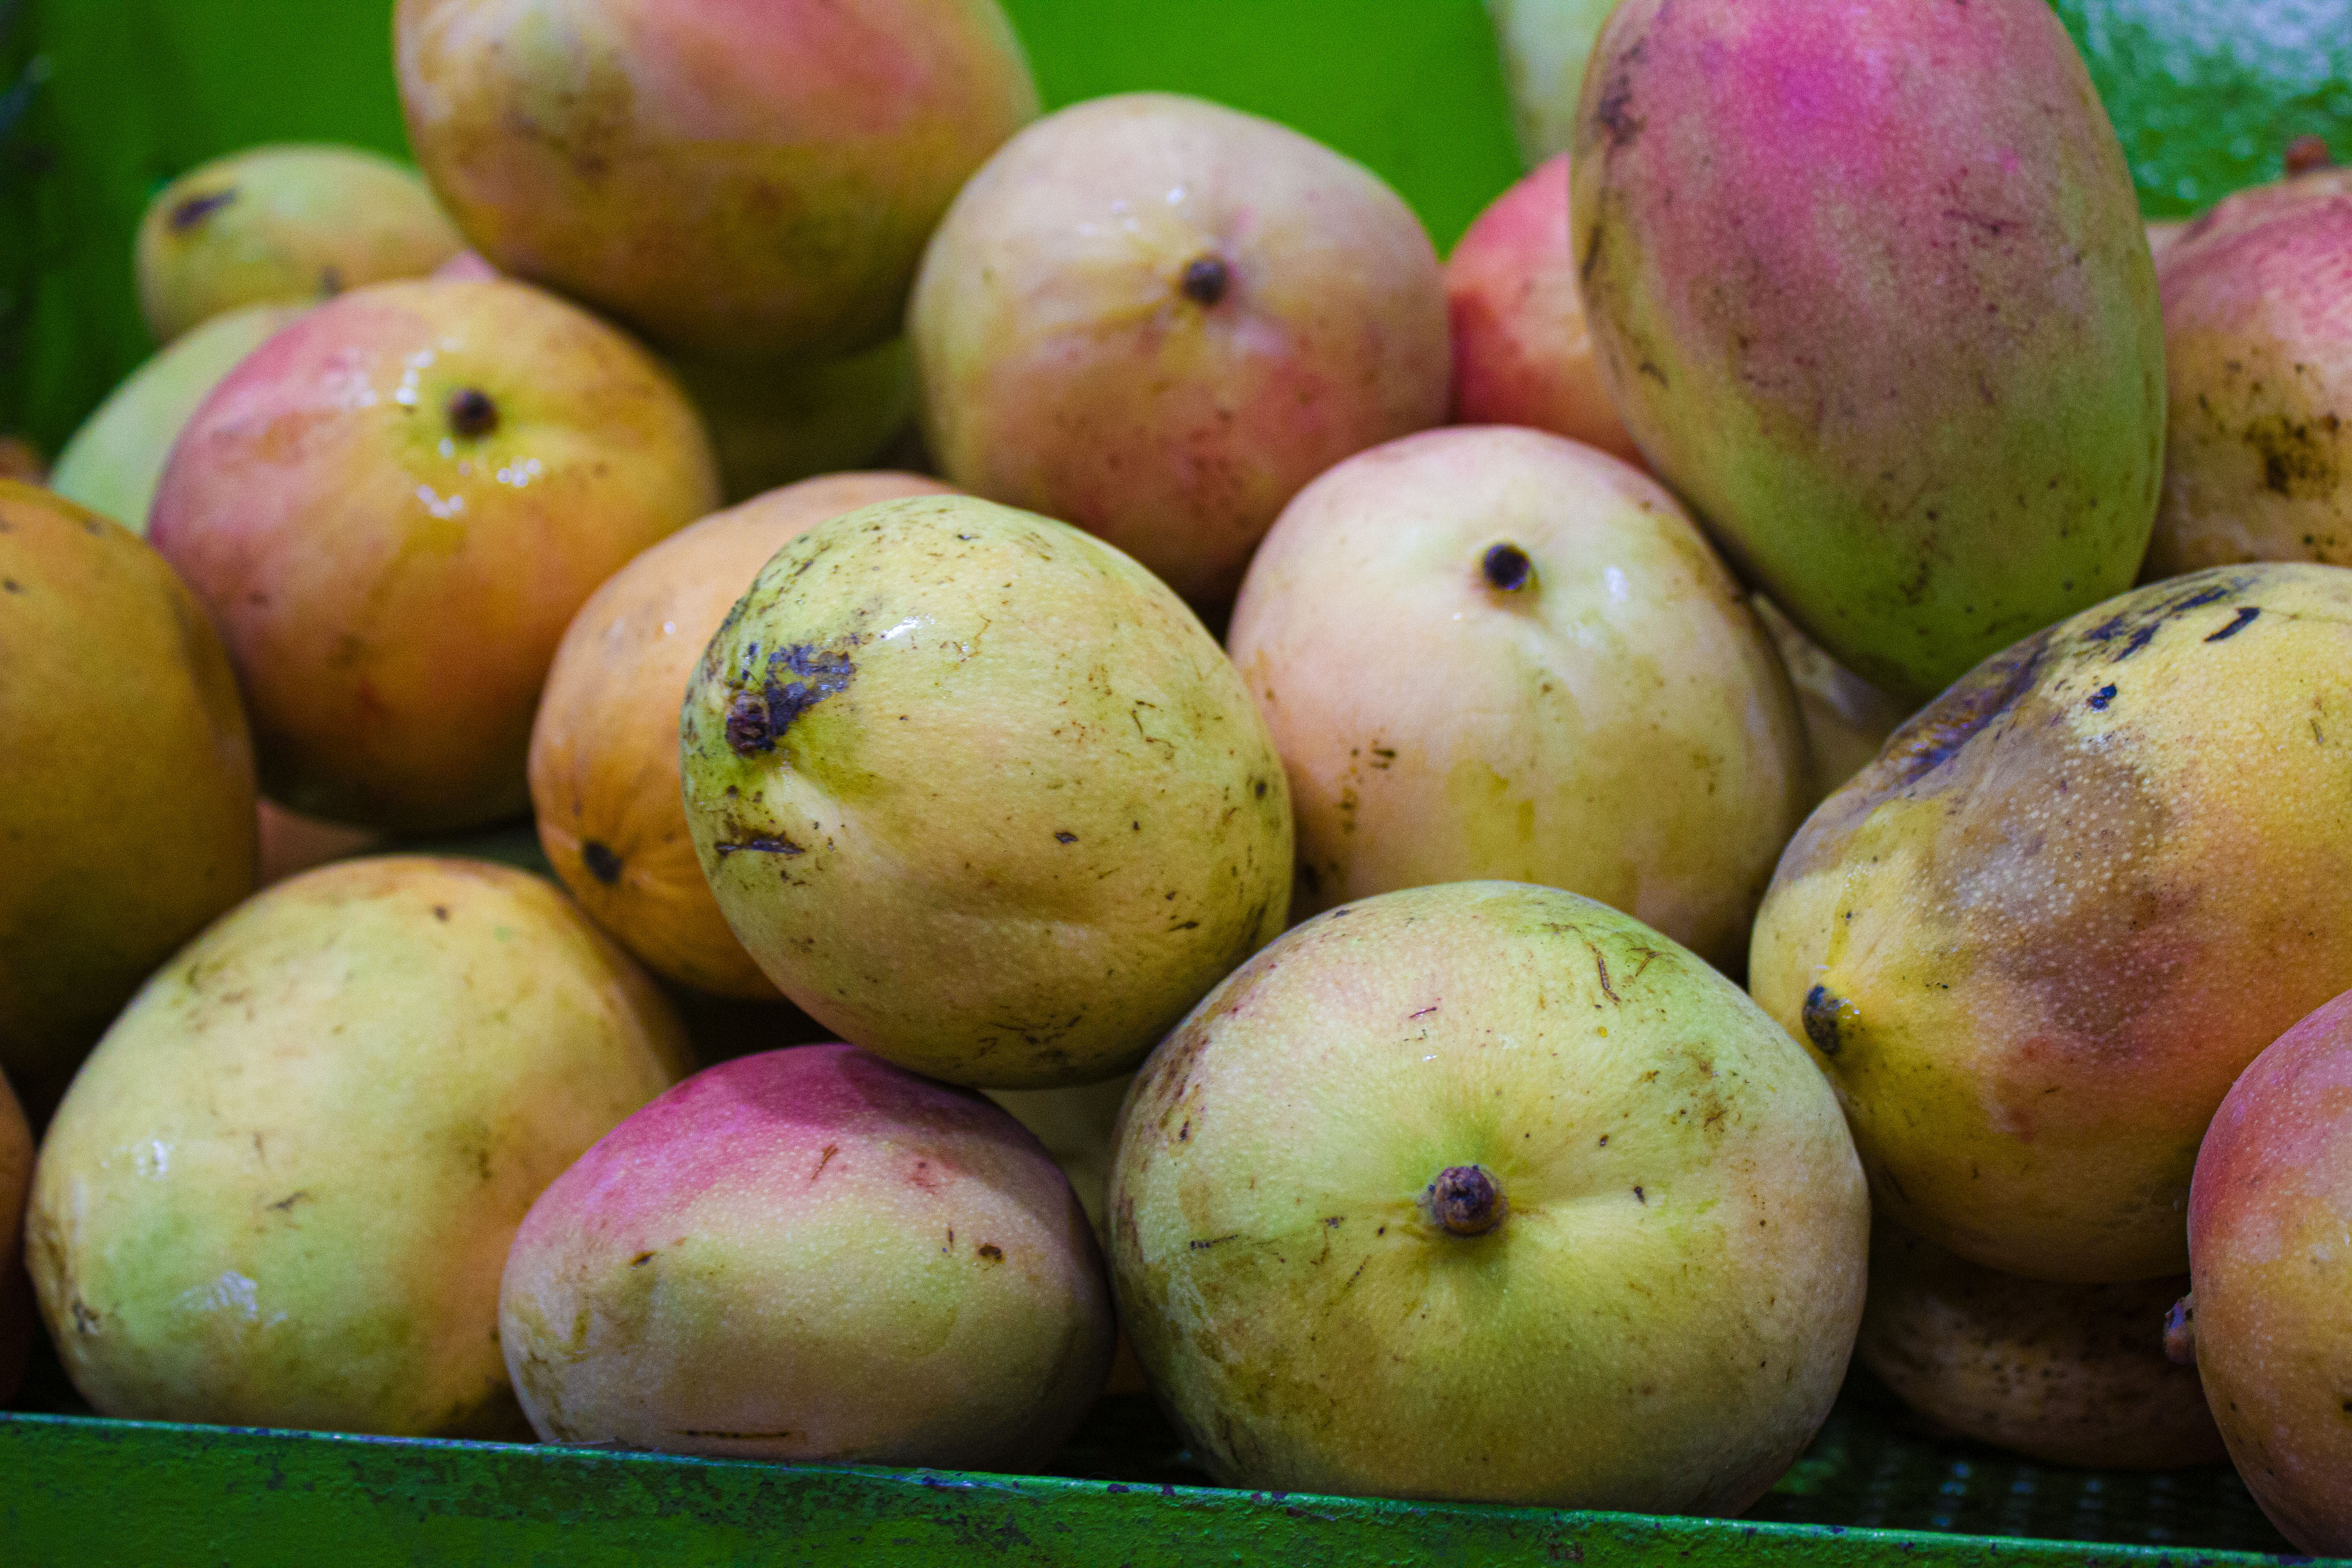
fruit, vegetables, natural foods, local food, food, plant, vegan nutrition, produce, superfood, apple, vegetarian food